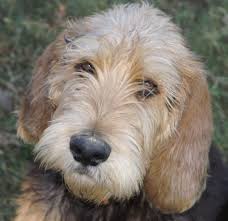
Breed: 217-n000014-otterhound